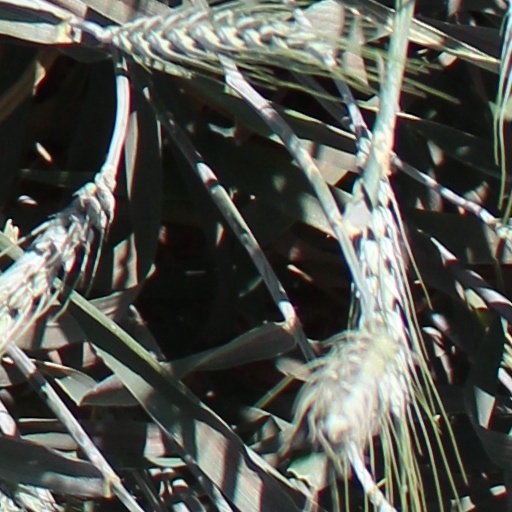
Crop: wheat